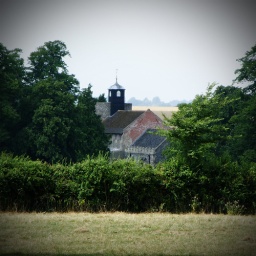
wortham church is such a lovely little building nestled in amongst the fields and trees...